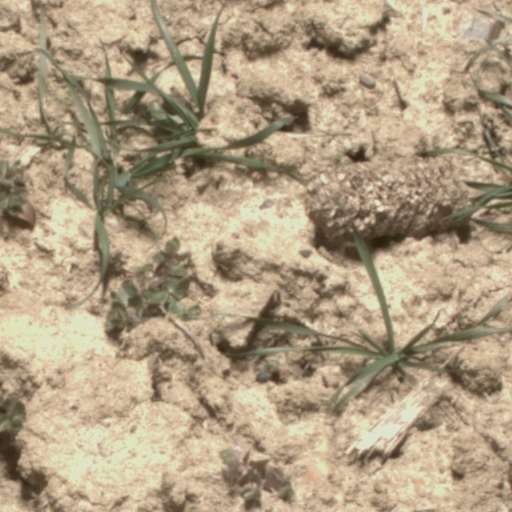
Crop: wheat